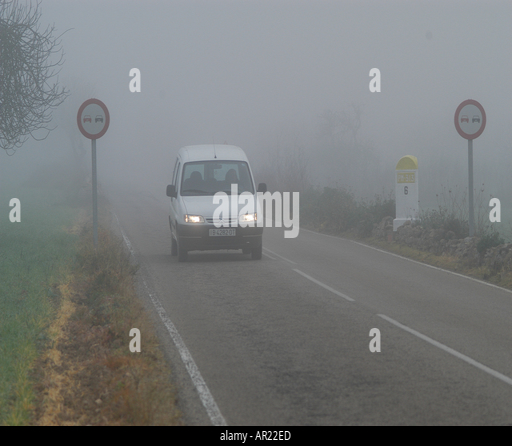
a small rural road in interior